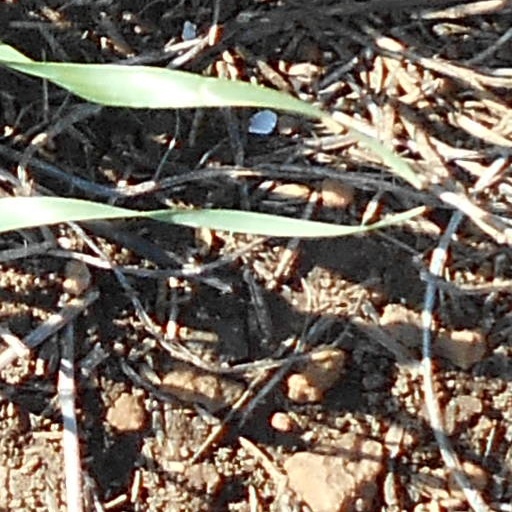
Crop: wheat